Marthe Massin

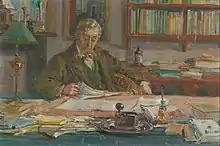
Emile Verhaeren at the Caillou-qui-bique, reading at his work table

After her studies, in 1889, she opened her own studio in her parents' house located in Saint-Josse-ten-Noode. Massin painted cityscapes, peasant women and workers. She exhibited her works several times including at the "Salon triennal" in 1884 and the "Salon de Voorwaarts" in 1889. During this period, most of her work focuses on city views, figures of peasant women and workers she met during her summer stays in Borchtlombeek or Bornem.